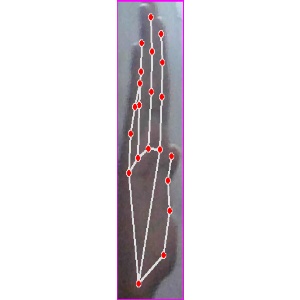
अक्षर: द